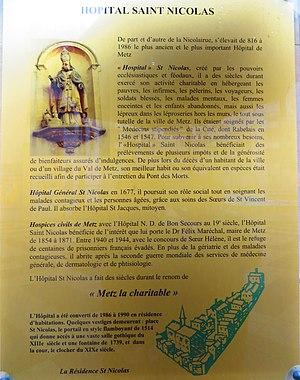
plate instruction hospice Saint Nicolas Metz
L’hospice Saint-Nicolas est le plus vieil hôpital de Metz. Attesté dès le XIᵉ siècle, les bâtiments actuels datent du XIIIᵉ au XIXᵉ siècles. Il a fermé ses portes en 1986. Ses anciens bâtiments abritent aujourd'hui une partie des locaux du Pôle emploi.